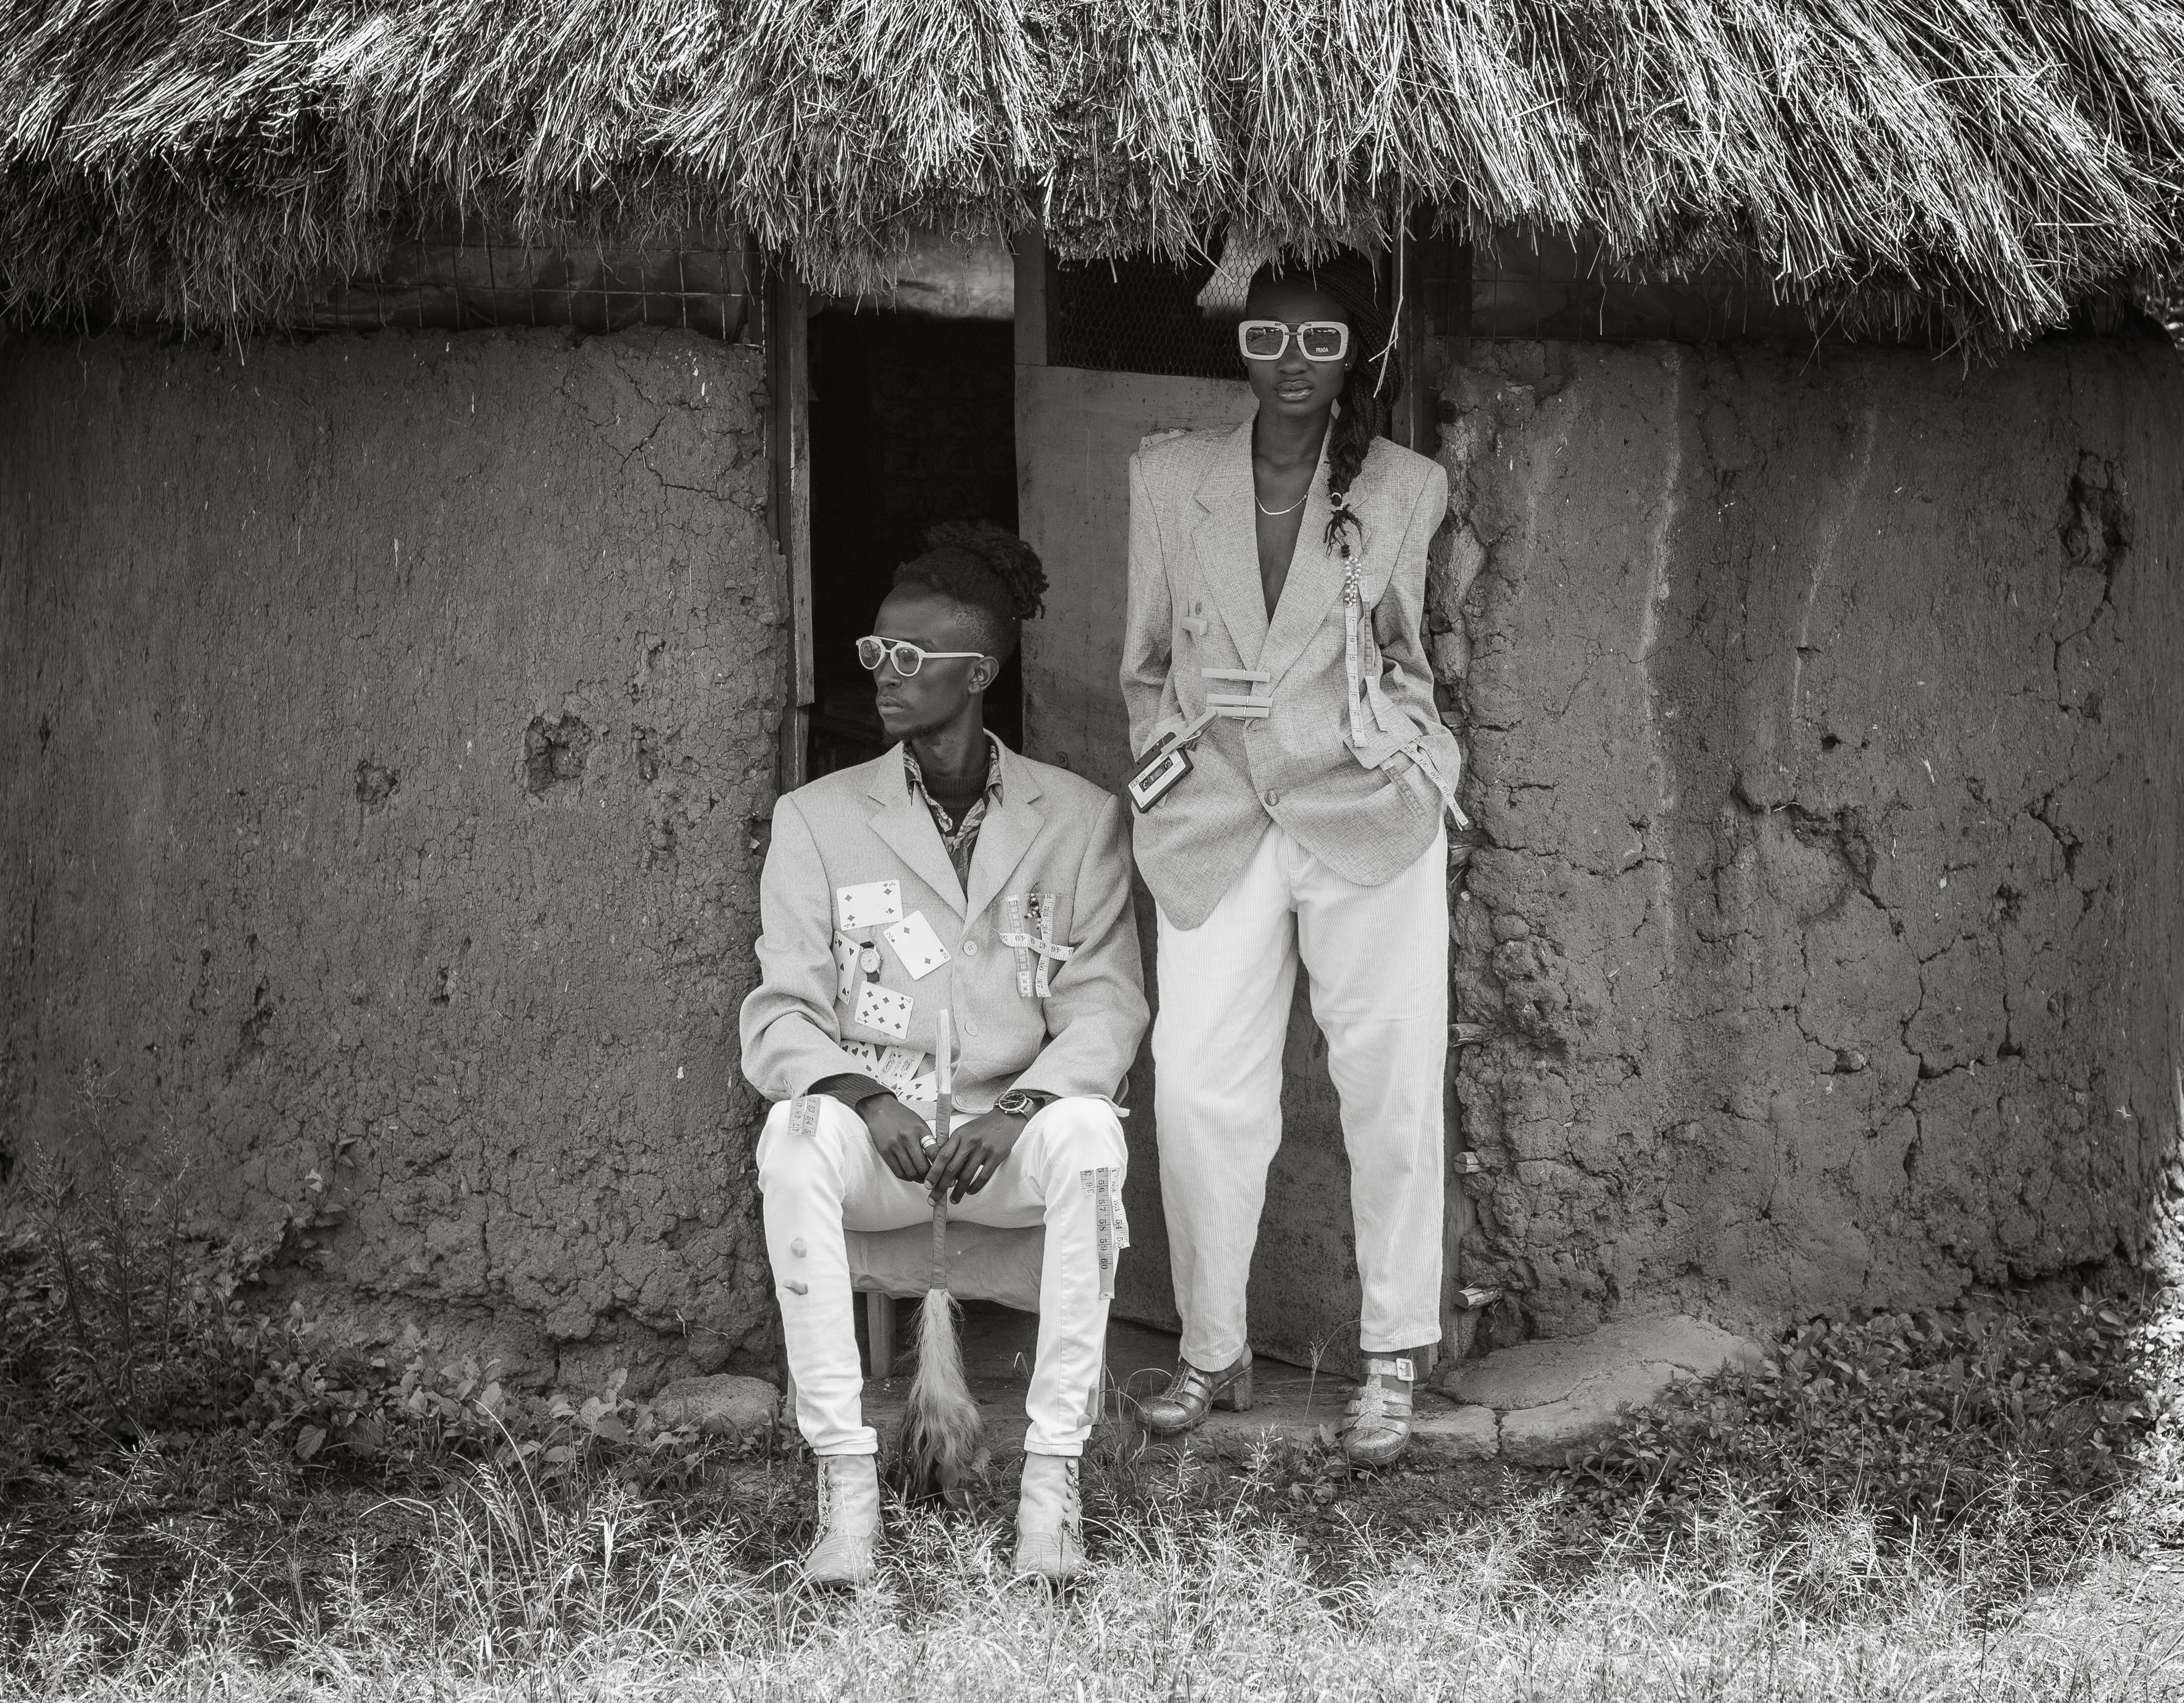
white, people, photograph, black, black and white, monochrome photography, monochrome, snapshot, child, adaptation, photography, rural area, tree, shack, village, sitting, house, family, smile, style